Izumizaki, Fukushima

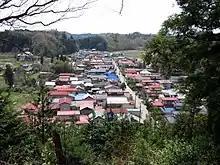
Otagawa-juku on the former Ōshū Kaidō

Per Japanese census data, the population of Izumizaki has remained relatively stable over the past 80 years.